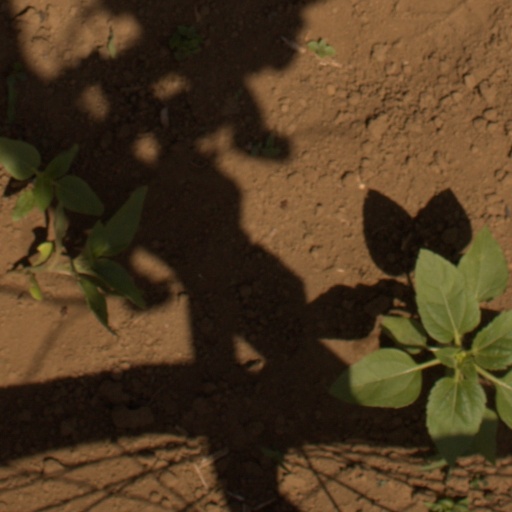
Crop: Jerusalem artichoke